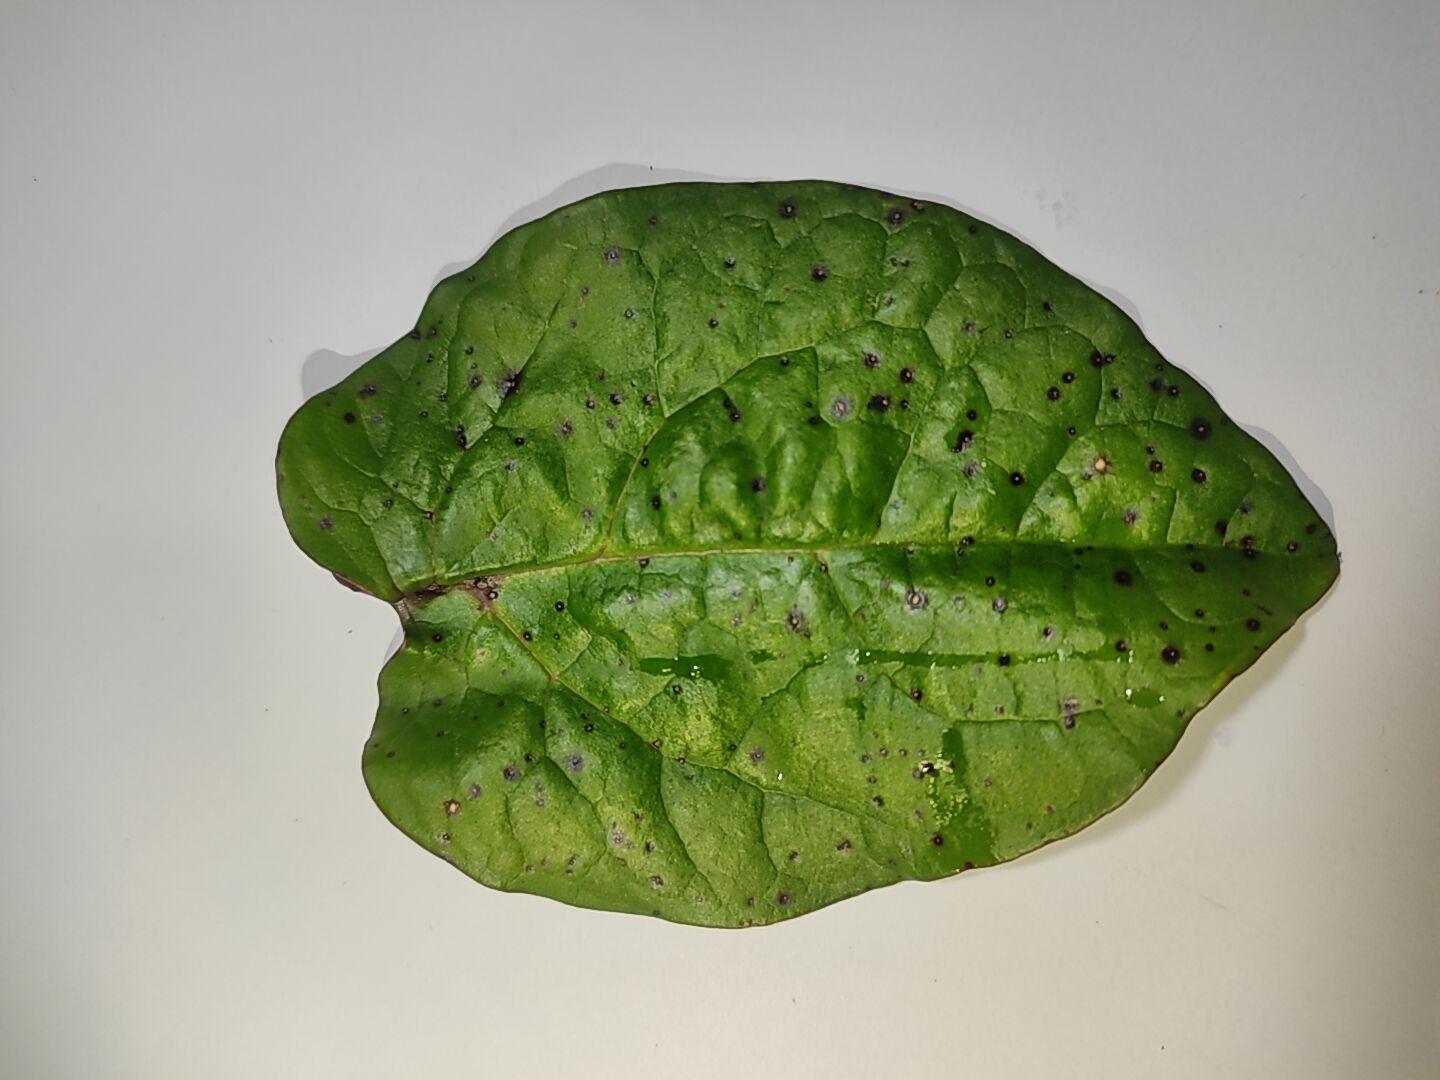
Label: anthracnose_leaf_spot